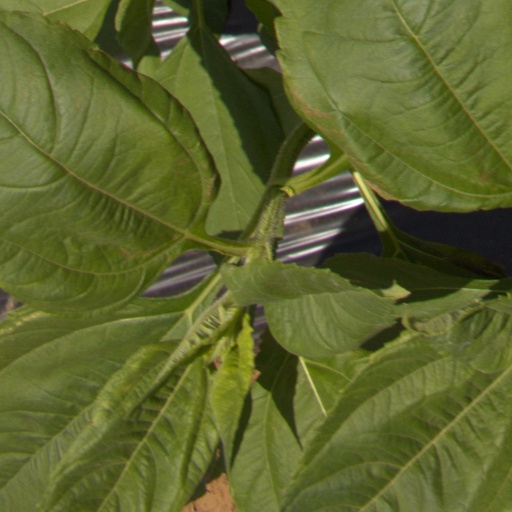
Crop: Jerusalem artichoke